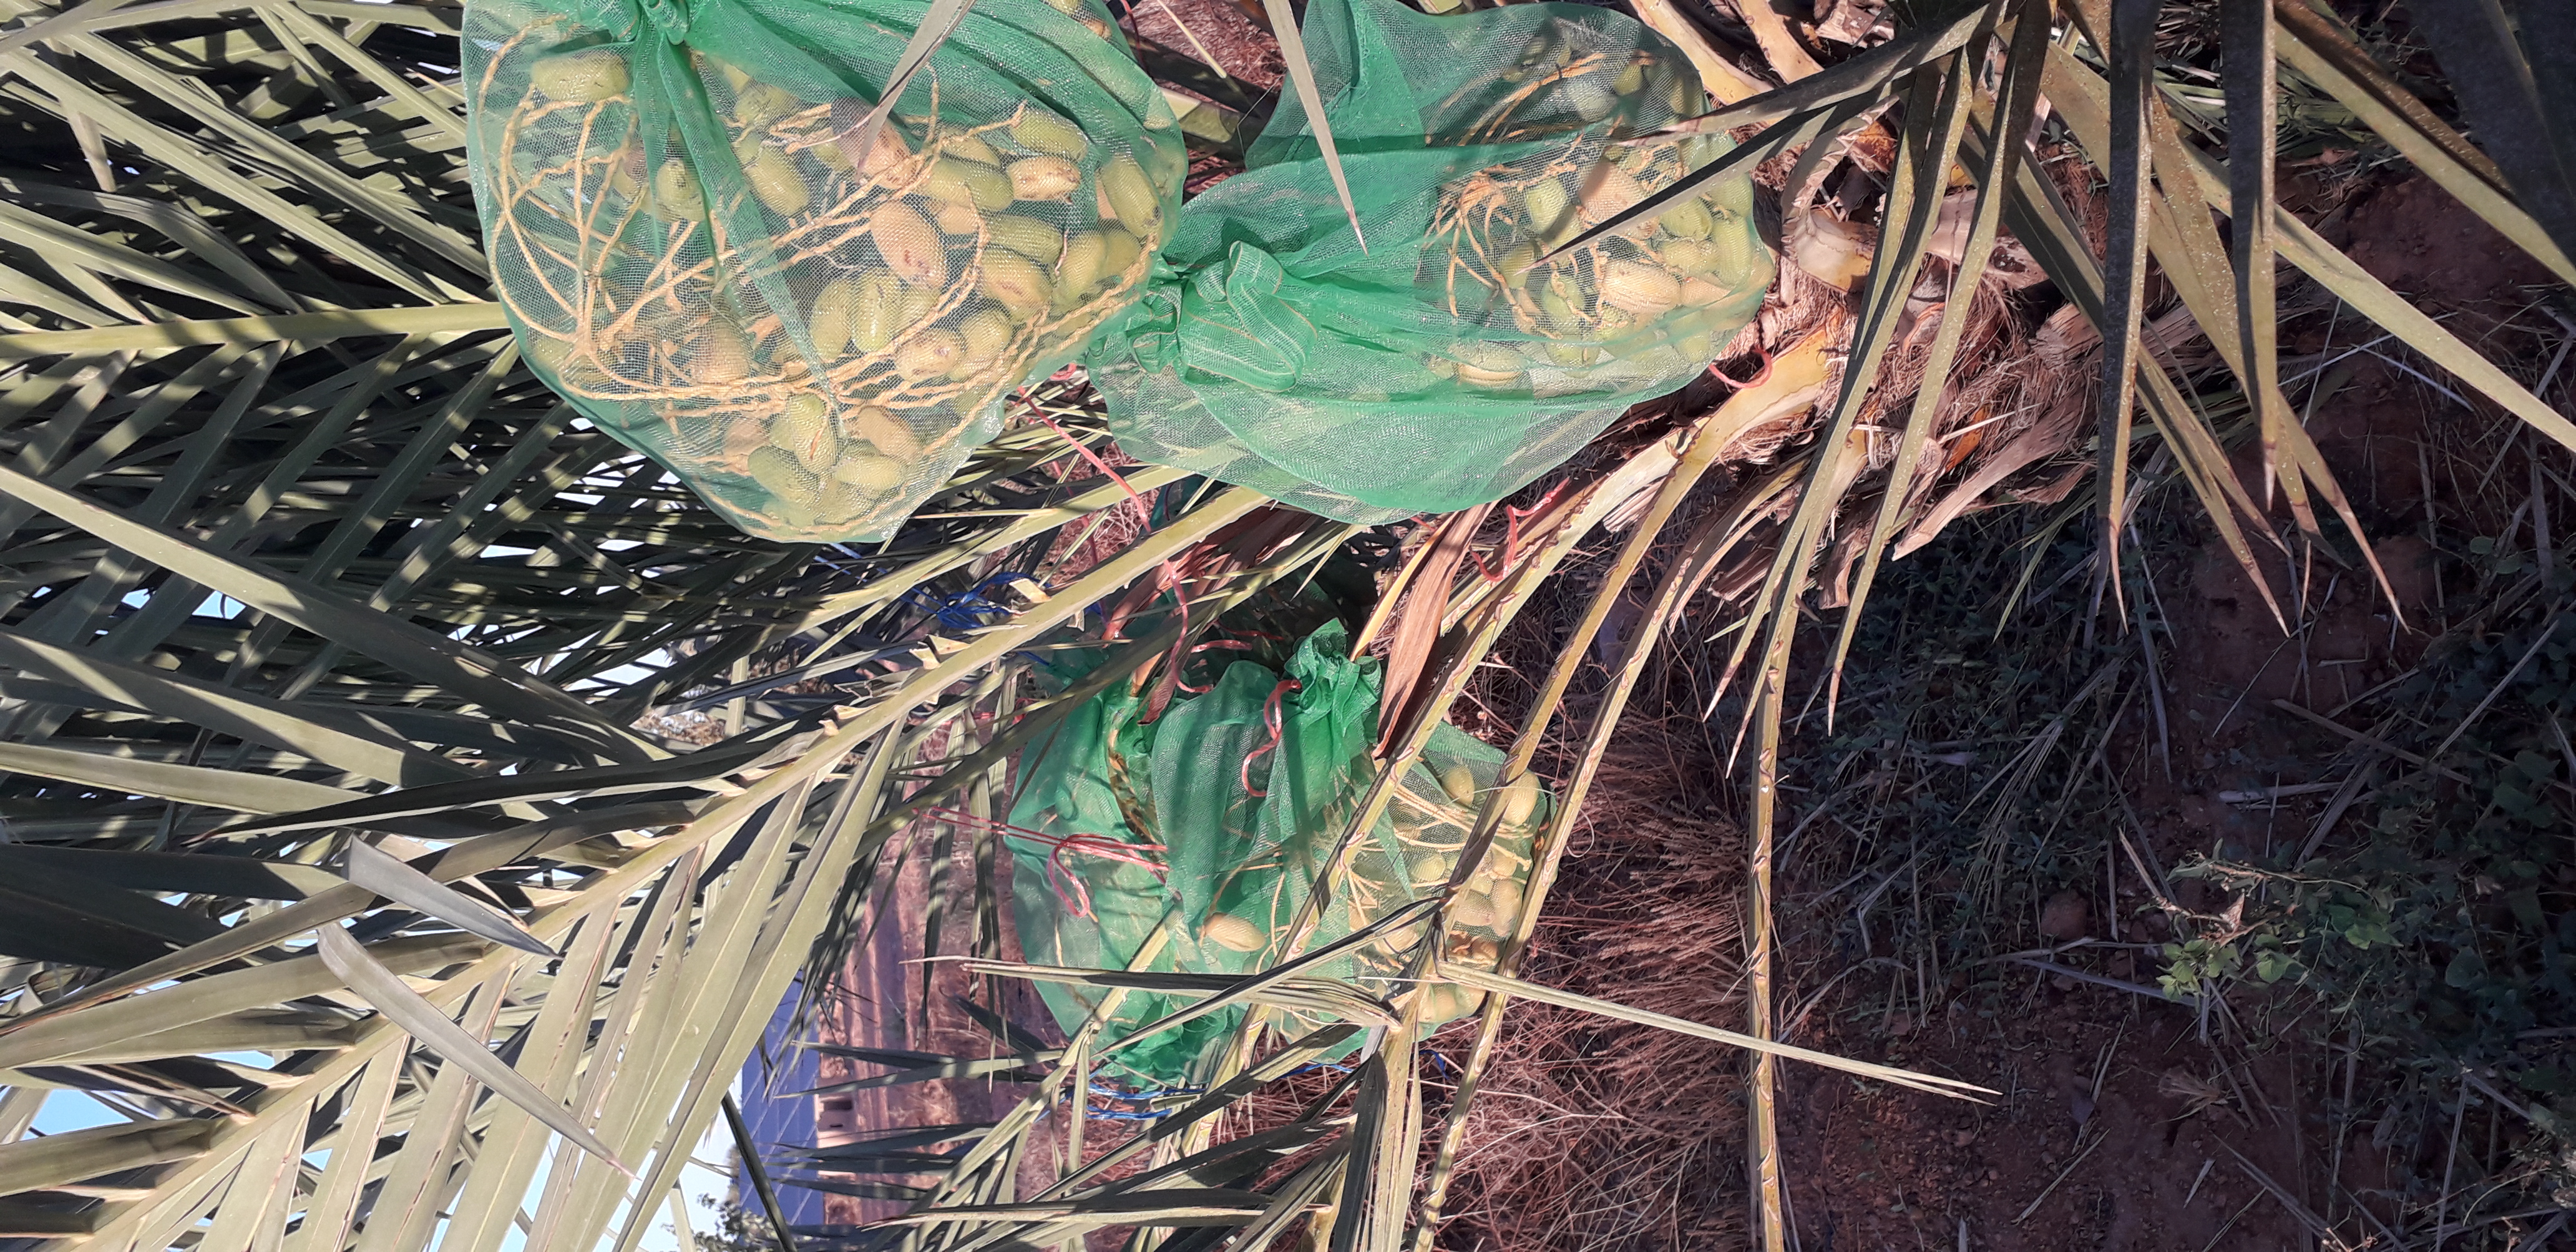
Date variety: Boumajhoul